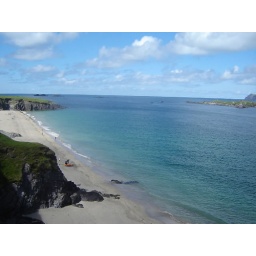
You won't see crystal clear water in Dublin bay!!